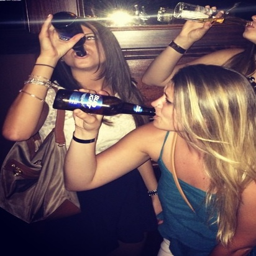
do these look like girls who would disobey parental authority ?